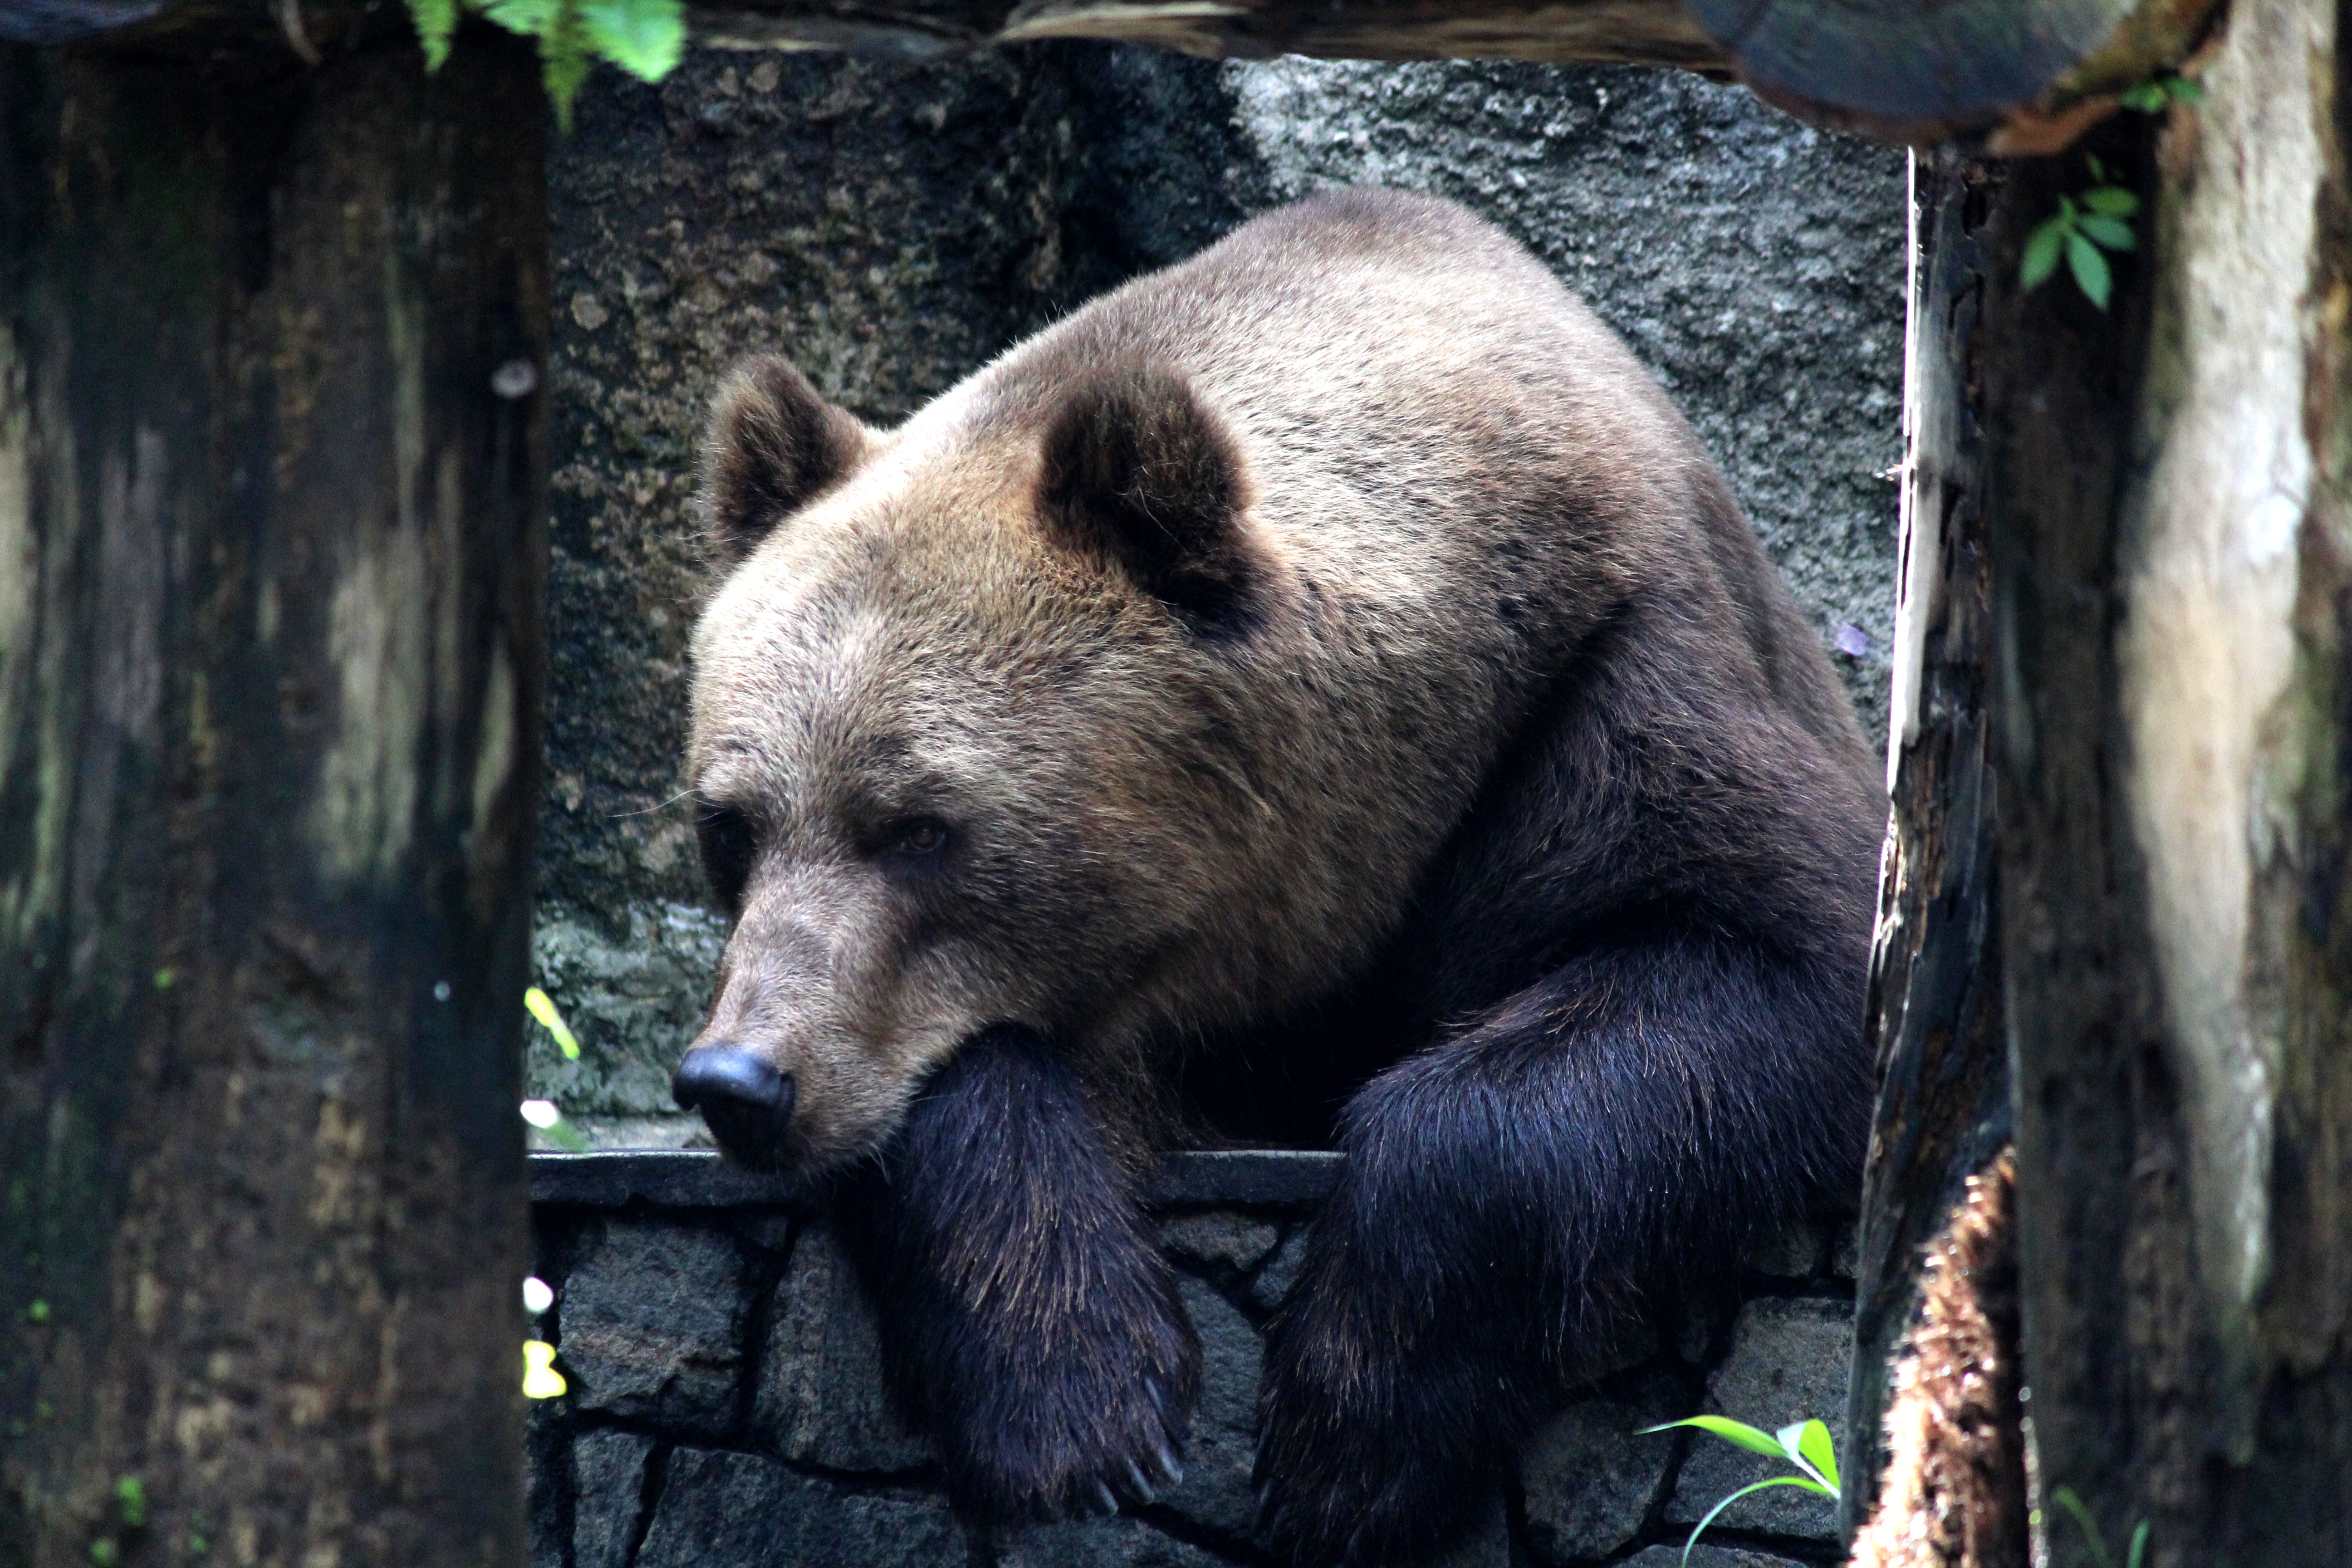
animal, bear, wildlife, zoo, mammal, asia, fauna, brown bear, vertebrate, grizzly bear, american black bear